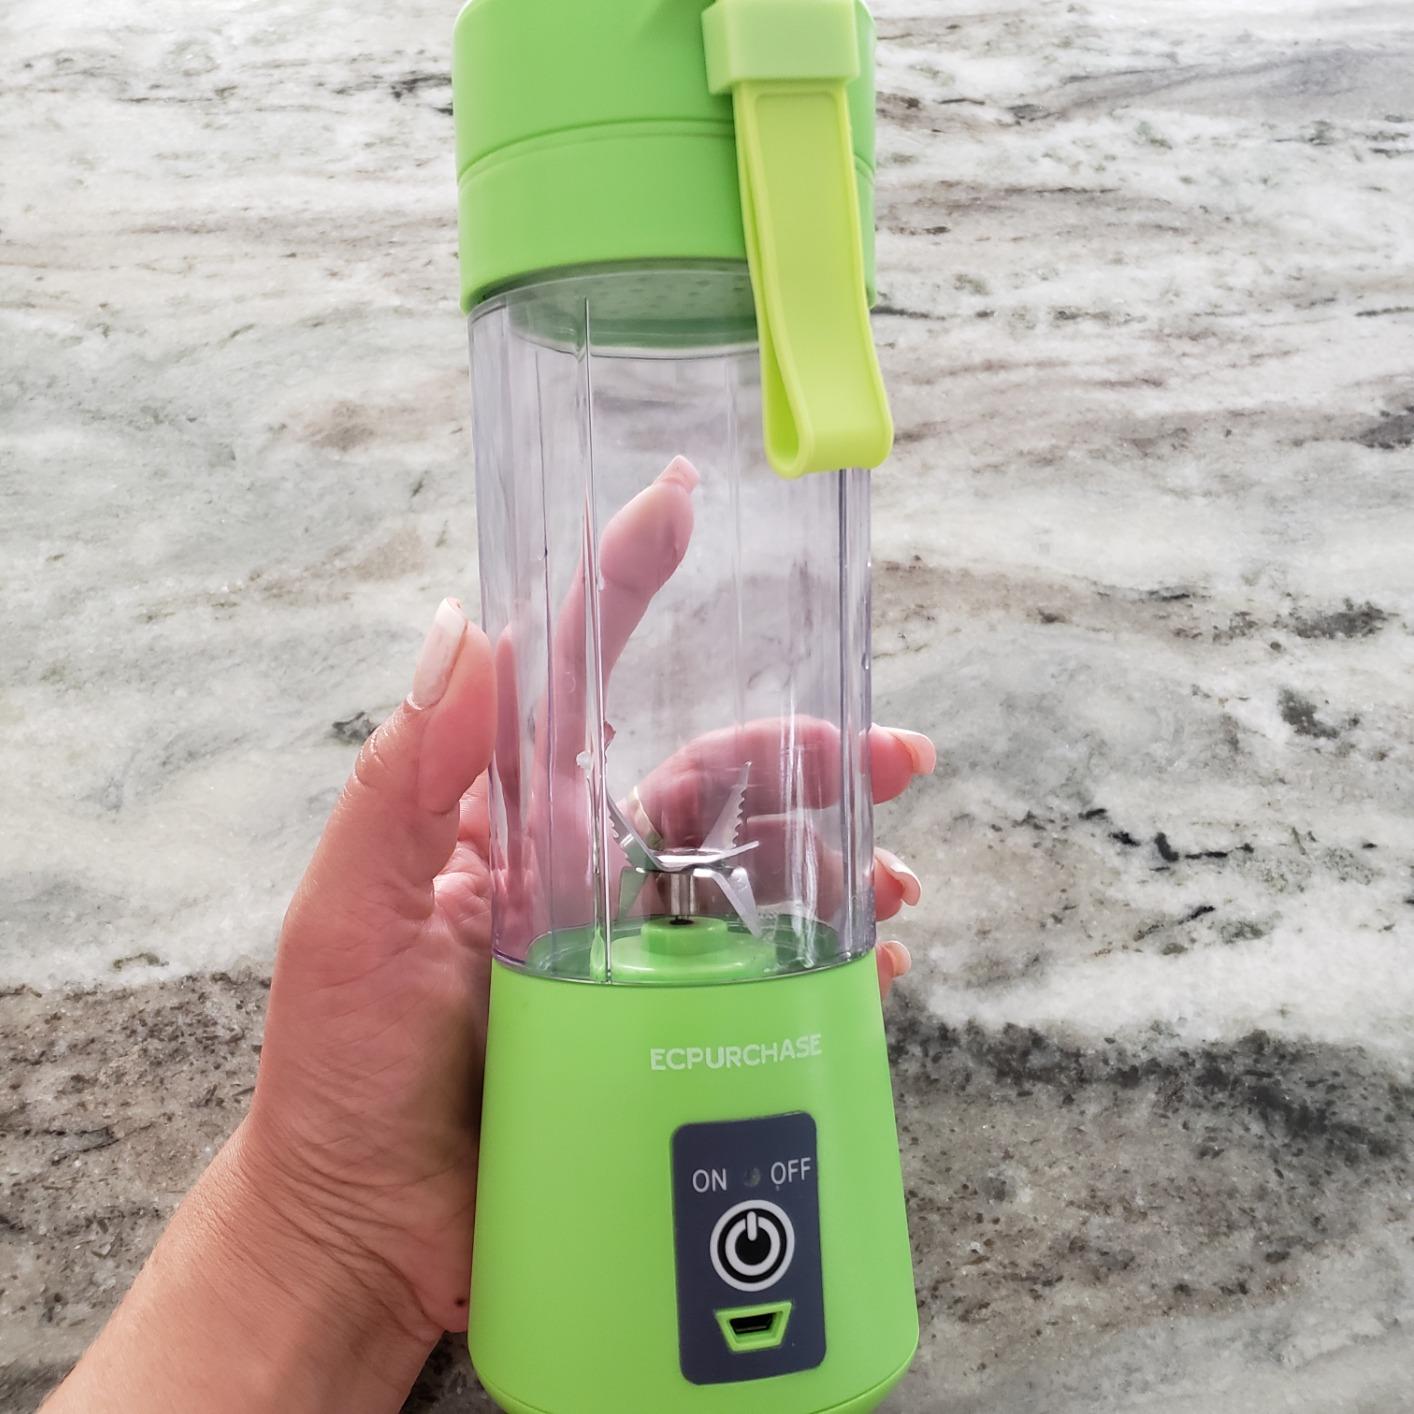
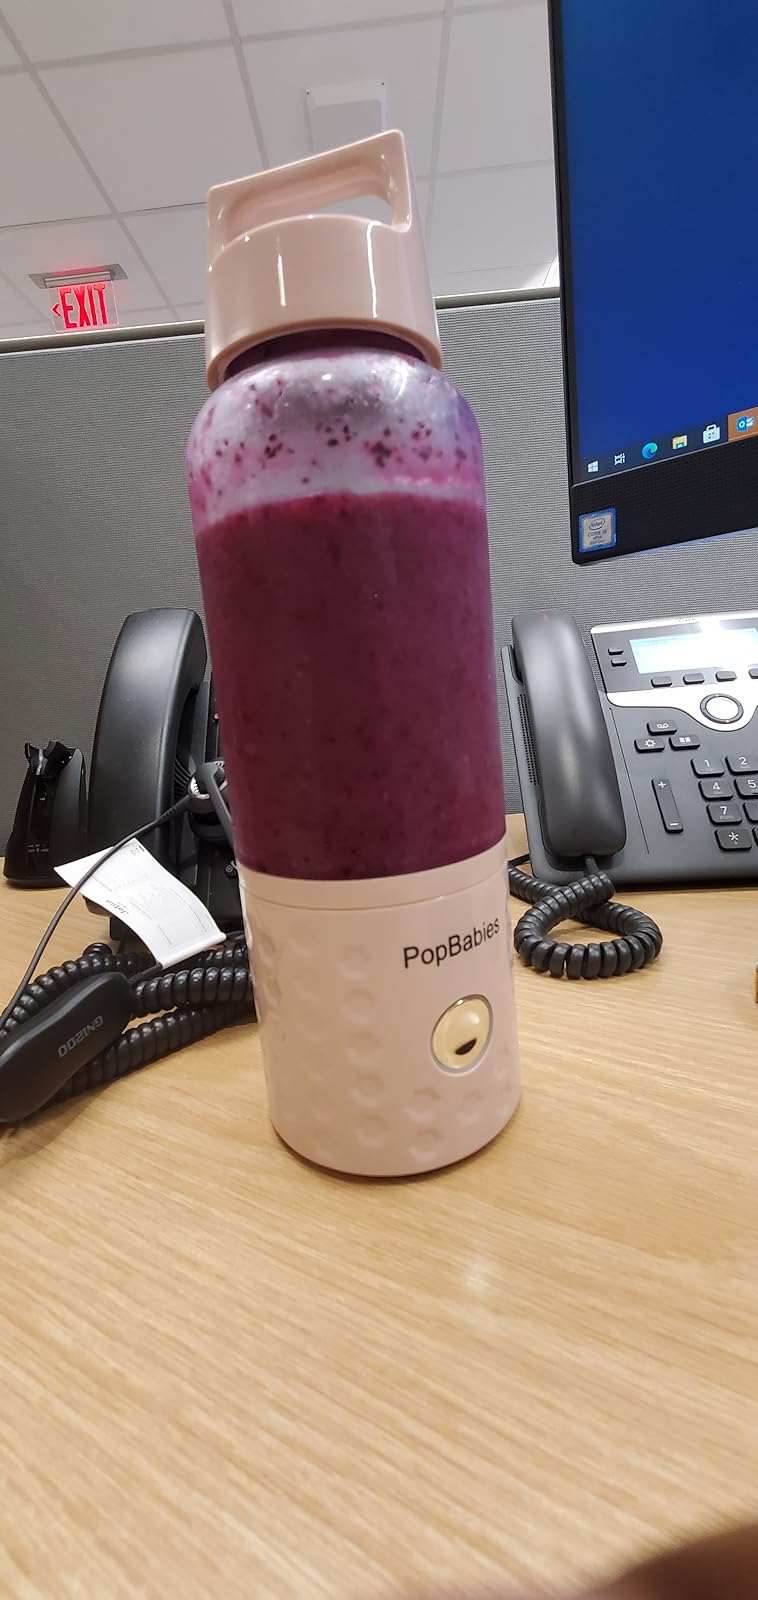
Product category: items_blender
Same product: no